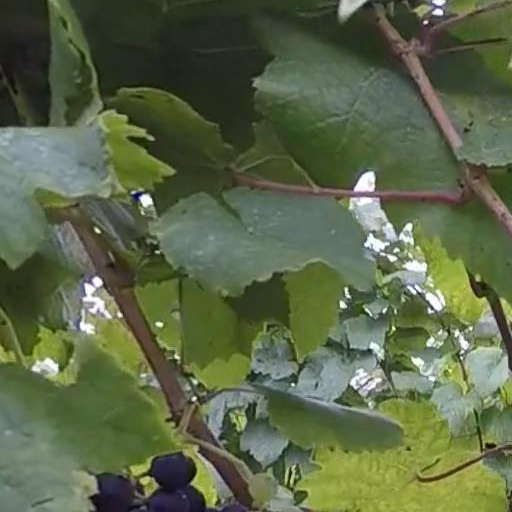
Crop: grape